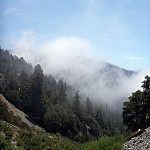
Label: mountain